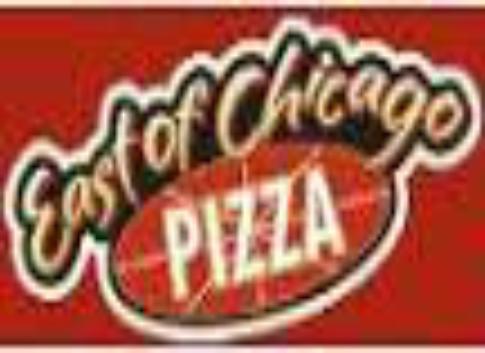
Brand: East of Chicago Pizza
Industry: Food